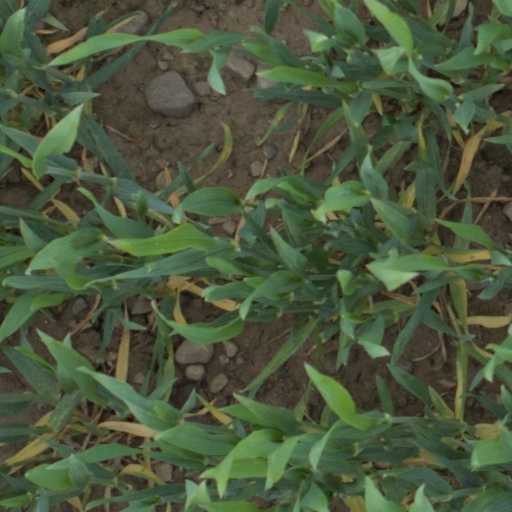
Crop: wheat